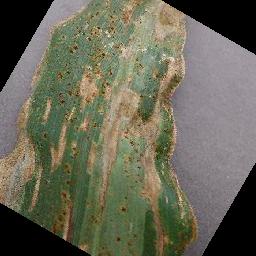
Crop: corn
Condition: (maize)_cercospora_spot_gray_spot